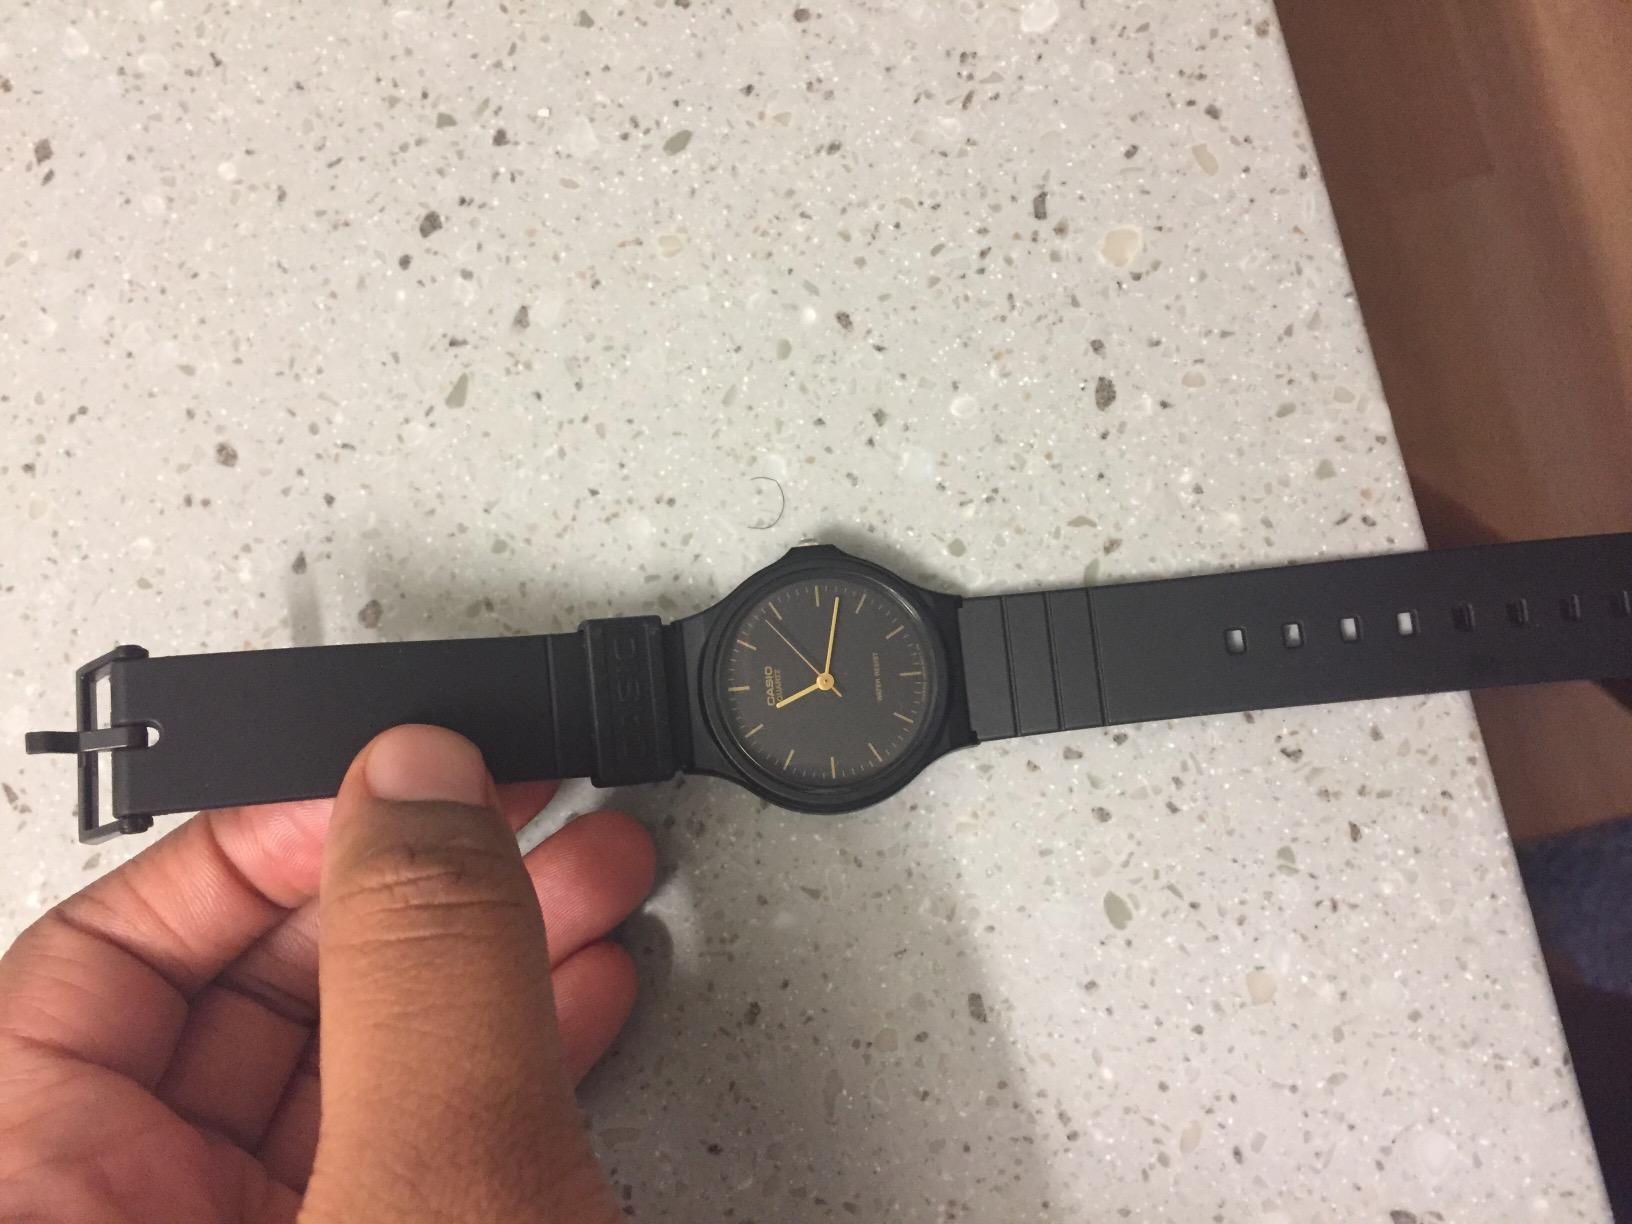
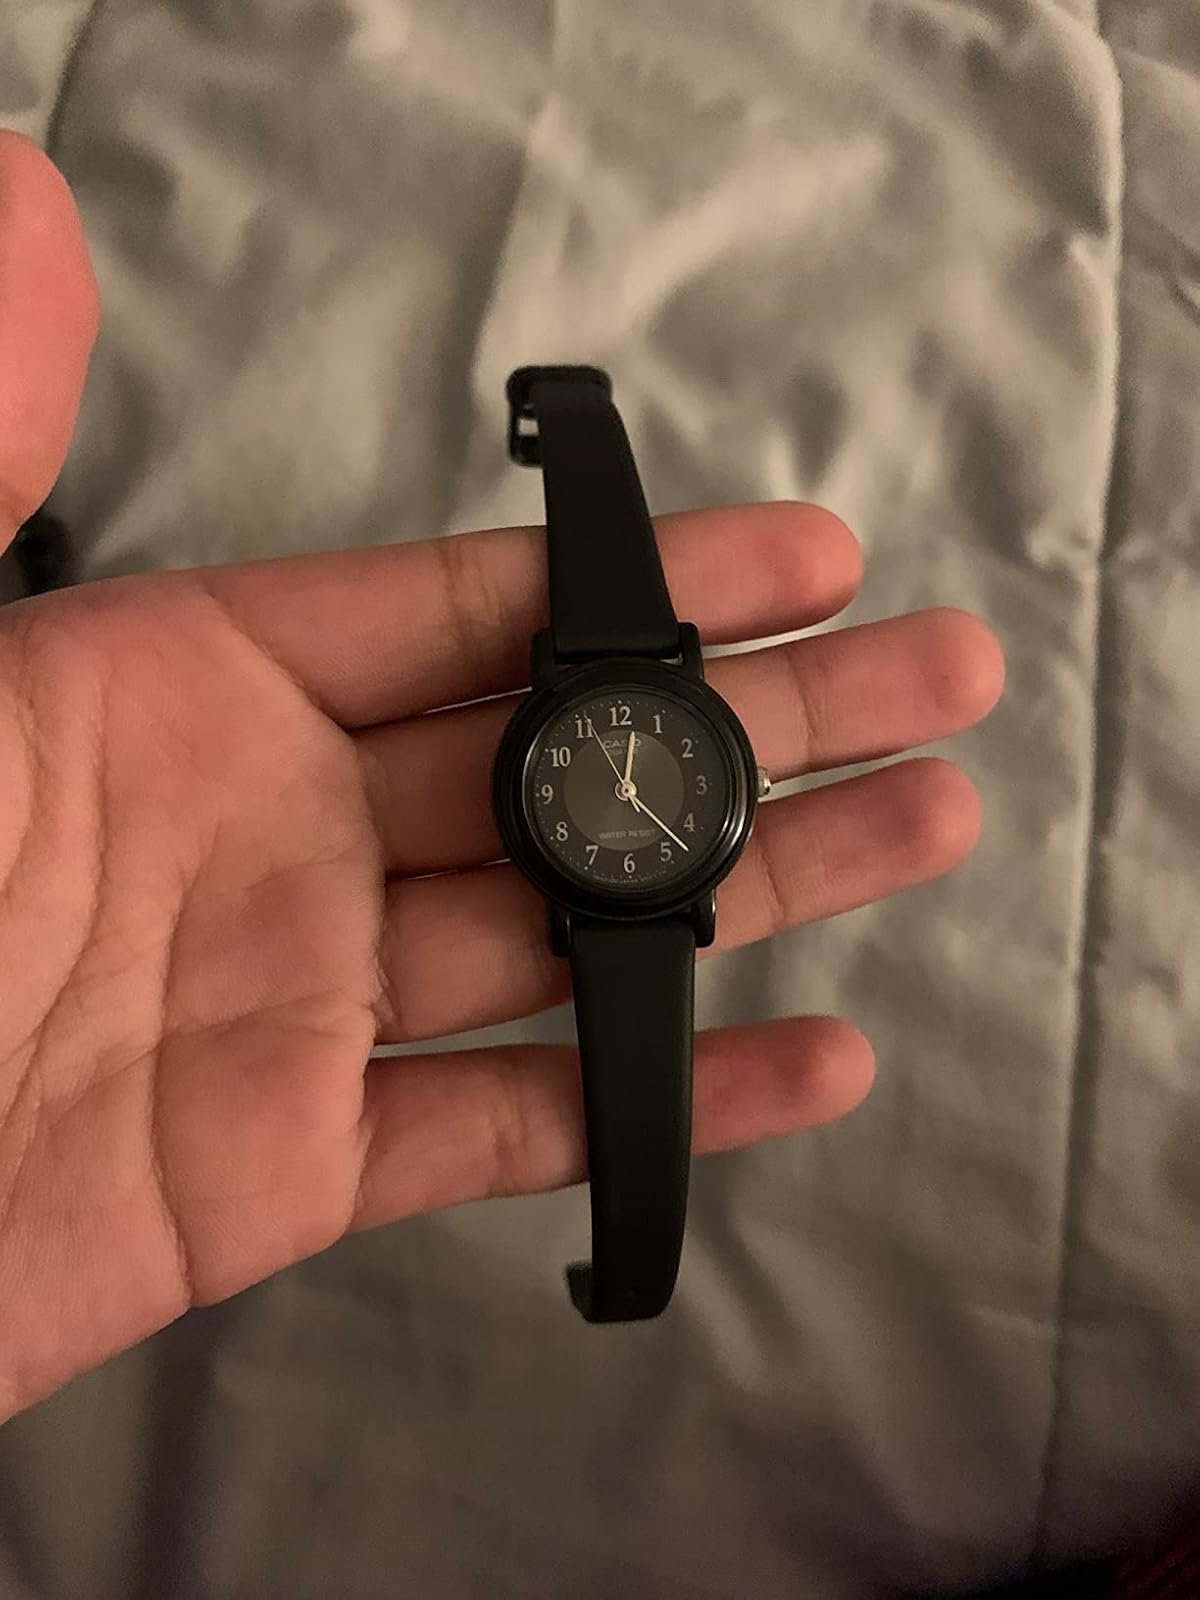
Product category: accessories_watch
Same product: no